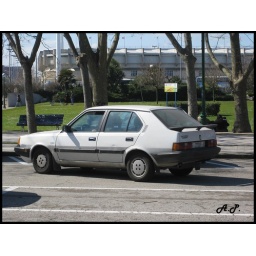
Not in a grate shape but still nice.1991 plate from Santander (Cantabria), and spotted there as well.